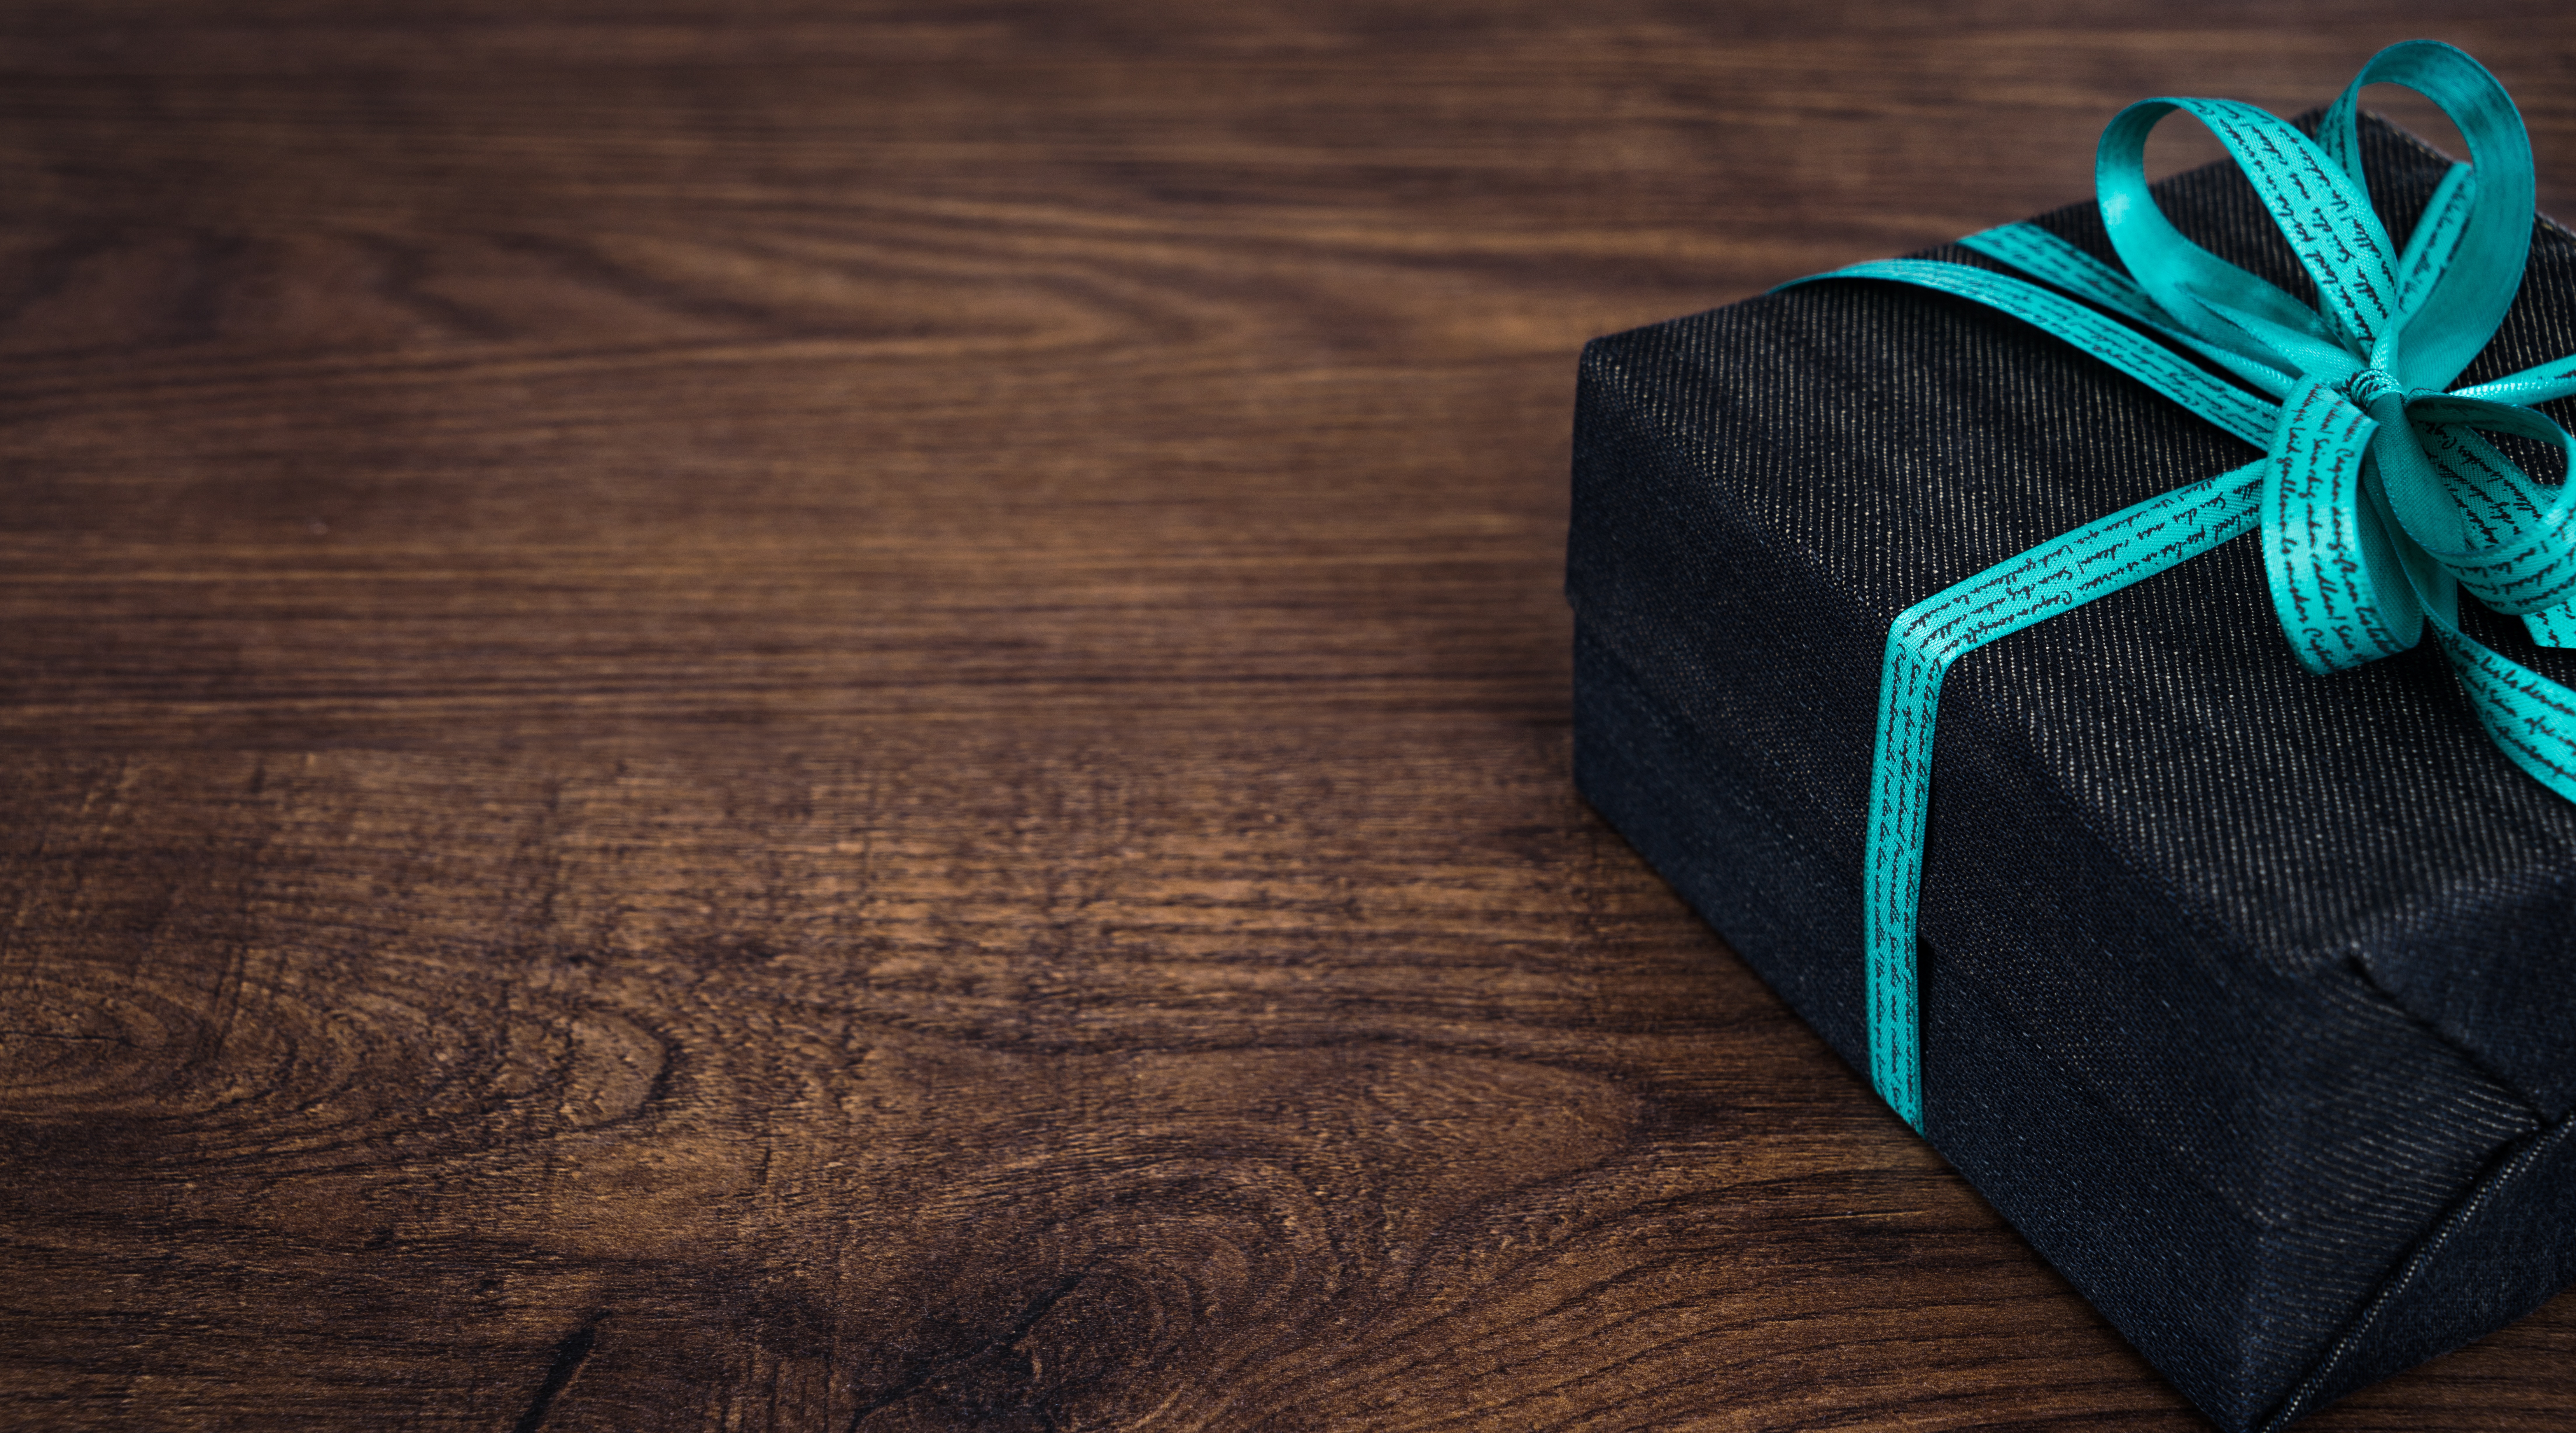
table, wood, gift, green, blue, black, ribbon, present, textile, art, wooden, packaging, birthday, surprise, flooring